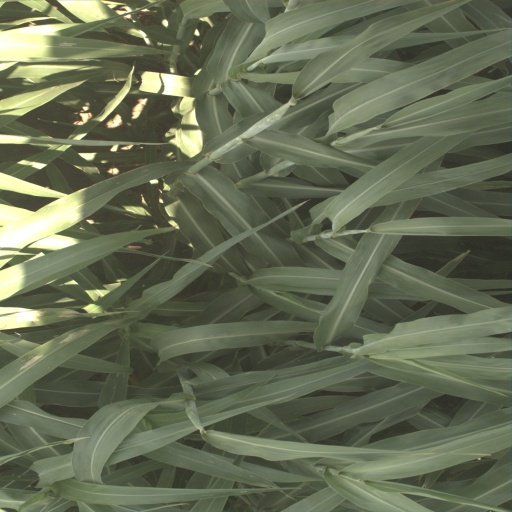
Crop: sorghum